Asef Bayat

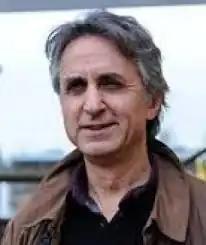

Asef Bayat is an Iranian-American professor of sociology. He currently holds the Catherine and Bruce Bastian Chair in Global and Transnational Studies in the Department of Sociology at the University of Illinois Urbana-Champaign. Bayat's works focuses on social movements and social change, religion and public life, and urban space and politics and contemporary Middle Eastern societies. Prior to his tenure at Illinois, Bayat was a faculty member at the American University in Cairo and served as the director of the International Institute for the Study of Islam in the Modern World (ISIM) at Leiden University, The Netherlands, where he also held the chair of Society and Culture of the Modern Middle East. Additionally, he has held visiting positions at the University of California, Berkeley; Columbia University; the University of Oxford; and Brown University.